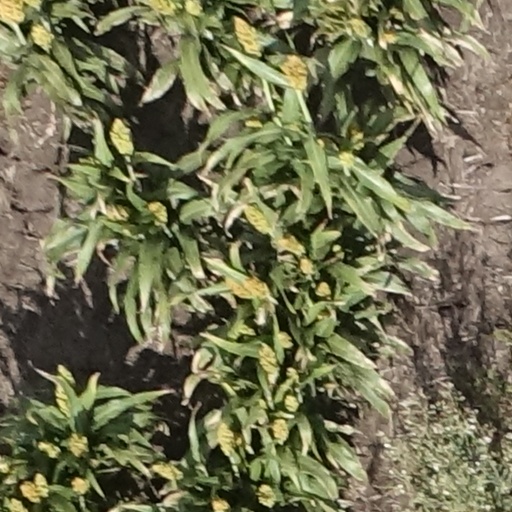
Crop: sorghum